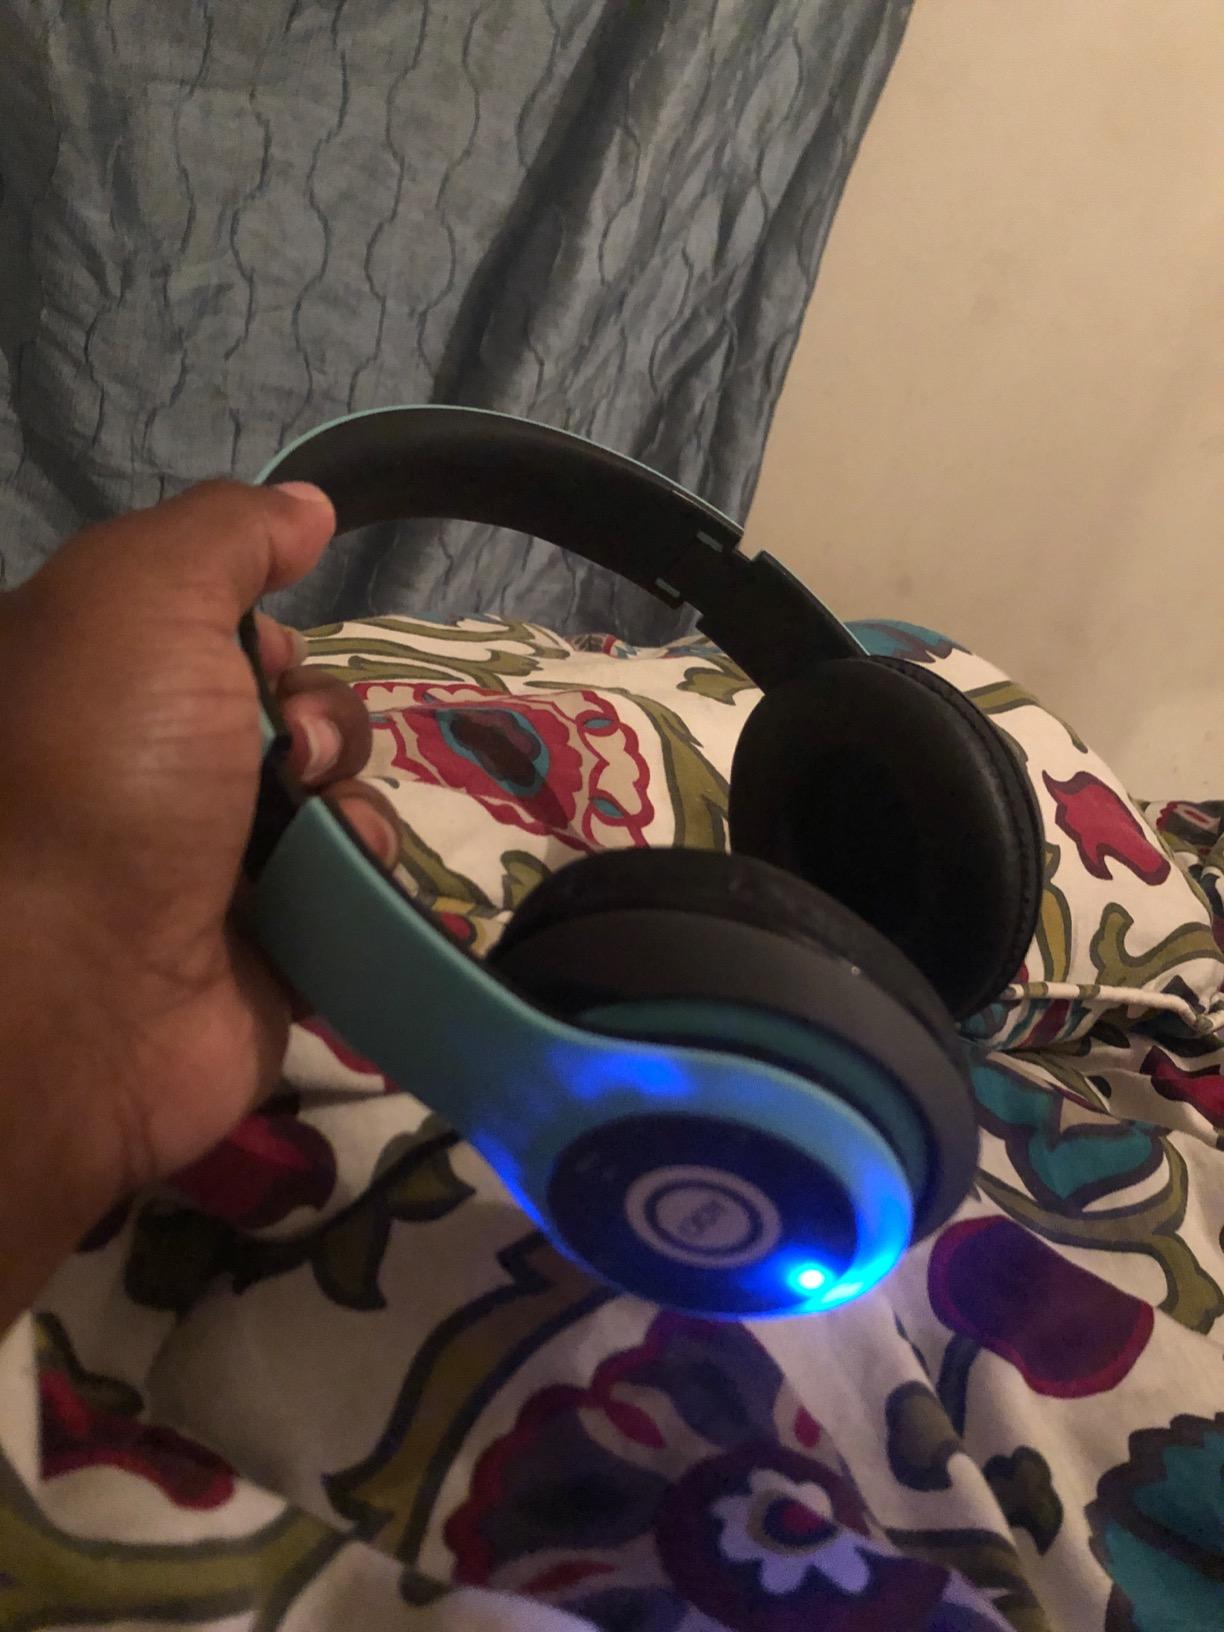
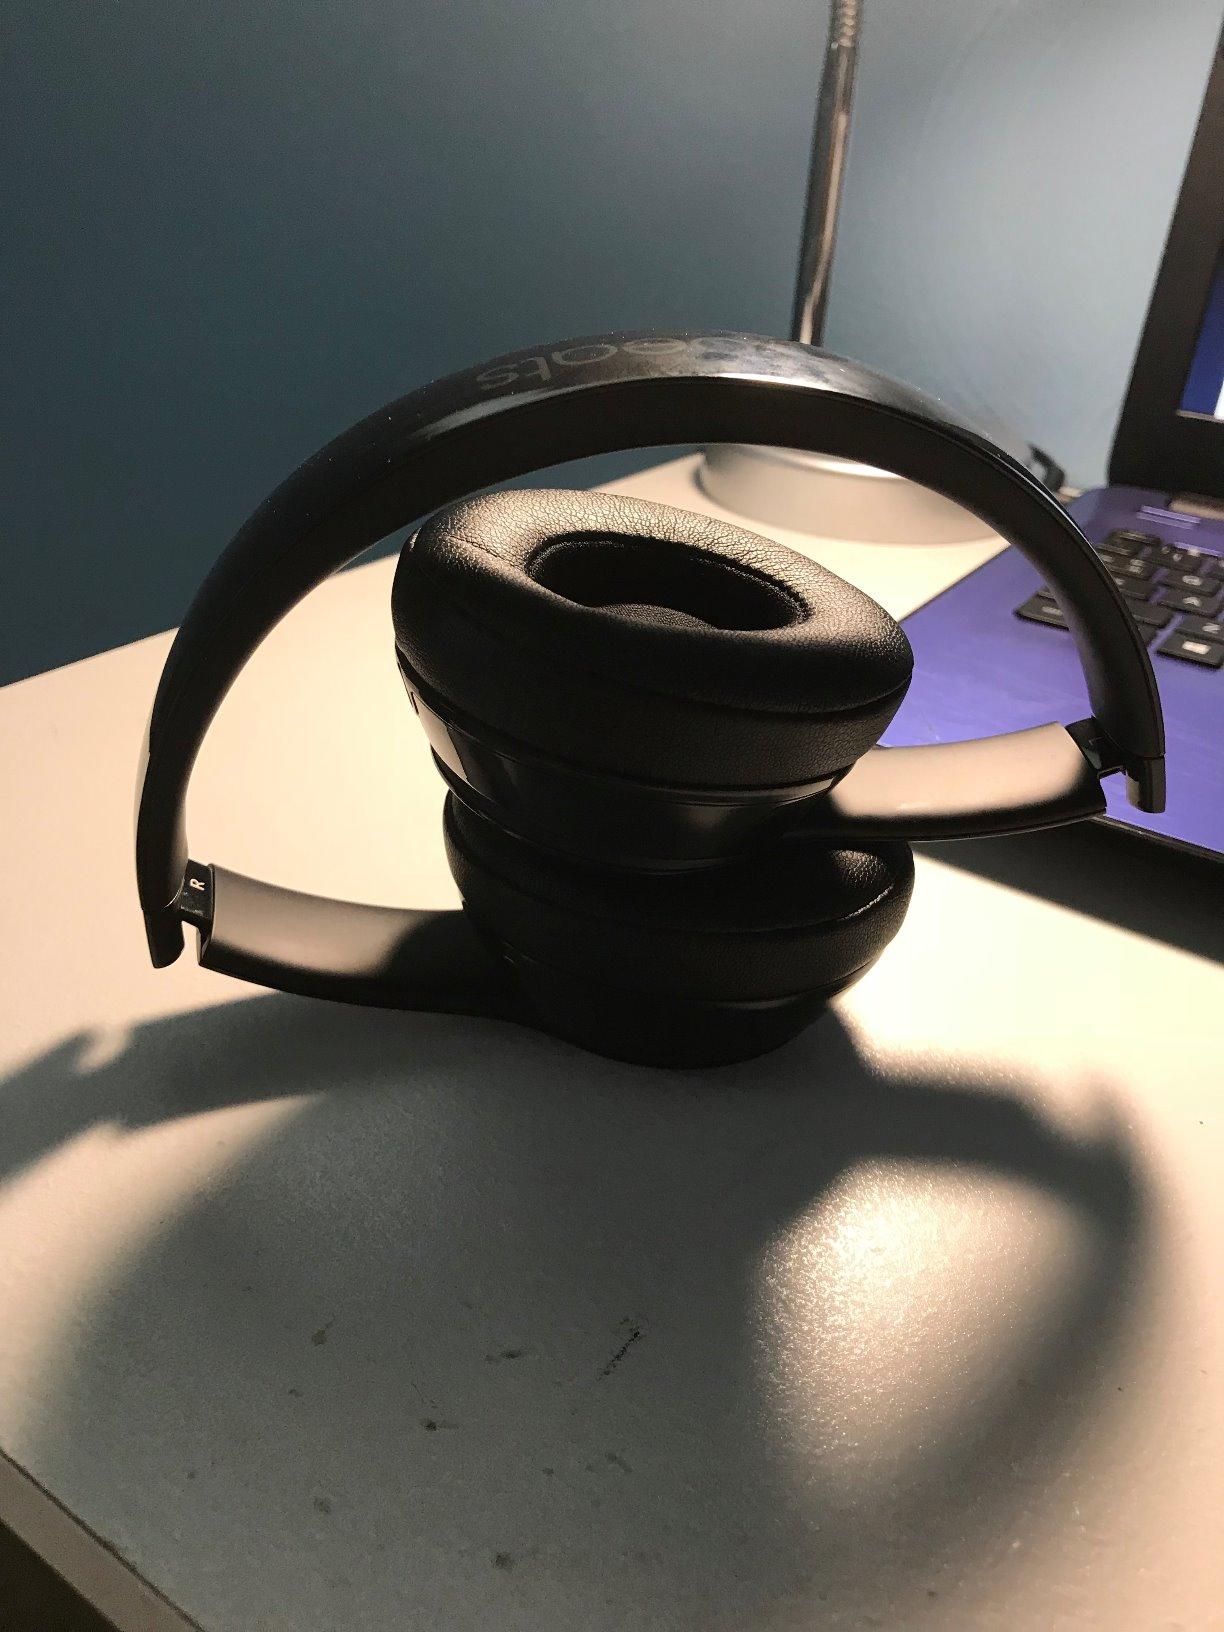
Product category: headphones
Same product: no